Utopiayile Rajavu

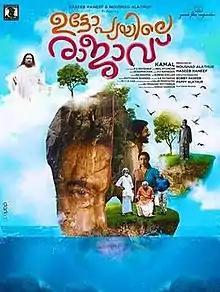
Film Poster

Utopiayile Rajavu is a 2015 Malayalam satirical comedy film directed by Kamal and penned by PS Rafeeque. It stars Mammootty, Sethulakshmi, Jewel Mary, KPAC Lalitha, Janardhanan, TG Ravi, Joy Mathew, Sudheer Karamana, Nandu and Indrans. Ouseppachan composed the soundtrack. The film released on 27 August 2015.